Rick Hirtensteiner

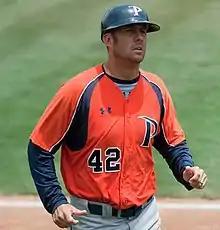
Hirtensteiner with Pepperdine in 2010

Richard Scott Hirtensteiner (born October 9, 1967) is the head coach for the Oaks Christian School baseball team. He was previously the head coach for the Pepperdine Waves baseball team from 2016 to 2024. He previously played at Pepperdine for four years, earning All-American honors in 1989. In 1987, he represented the United States in the Pan American Games. From 1989 to 1994, he played professionally.